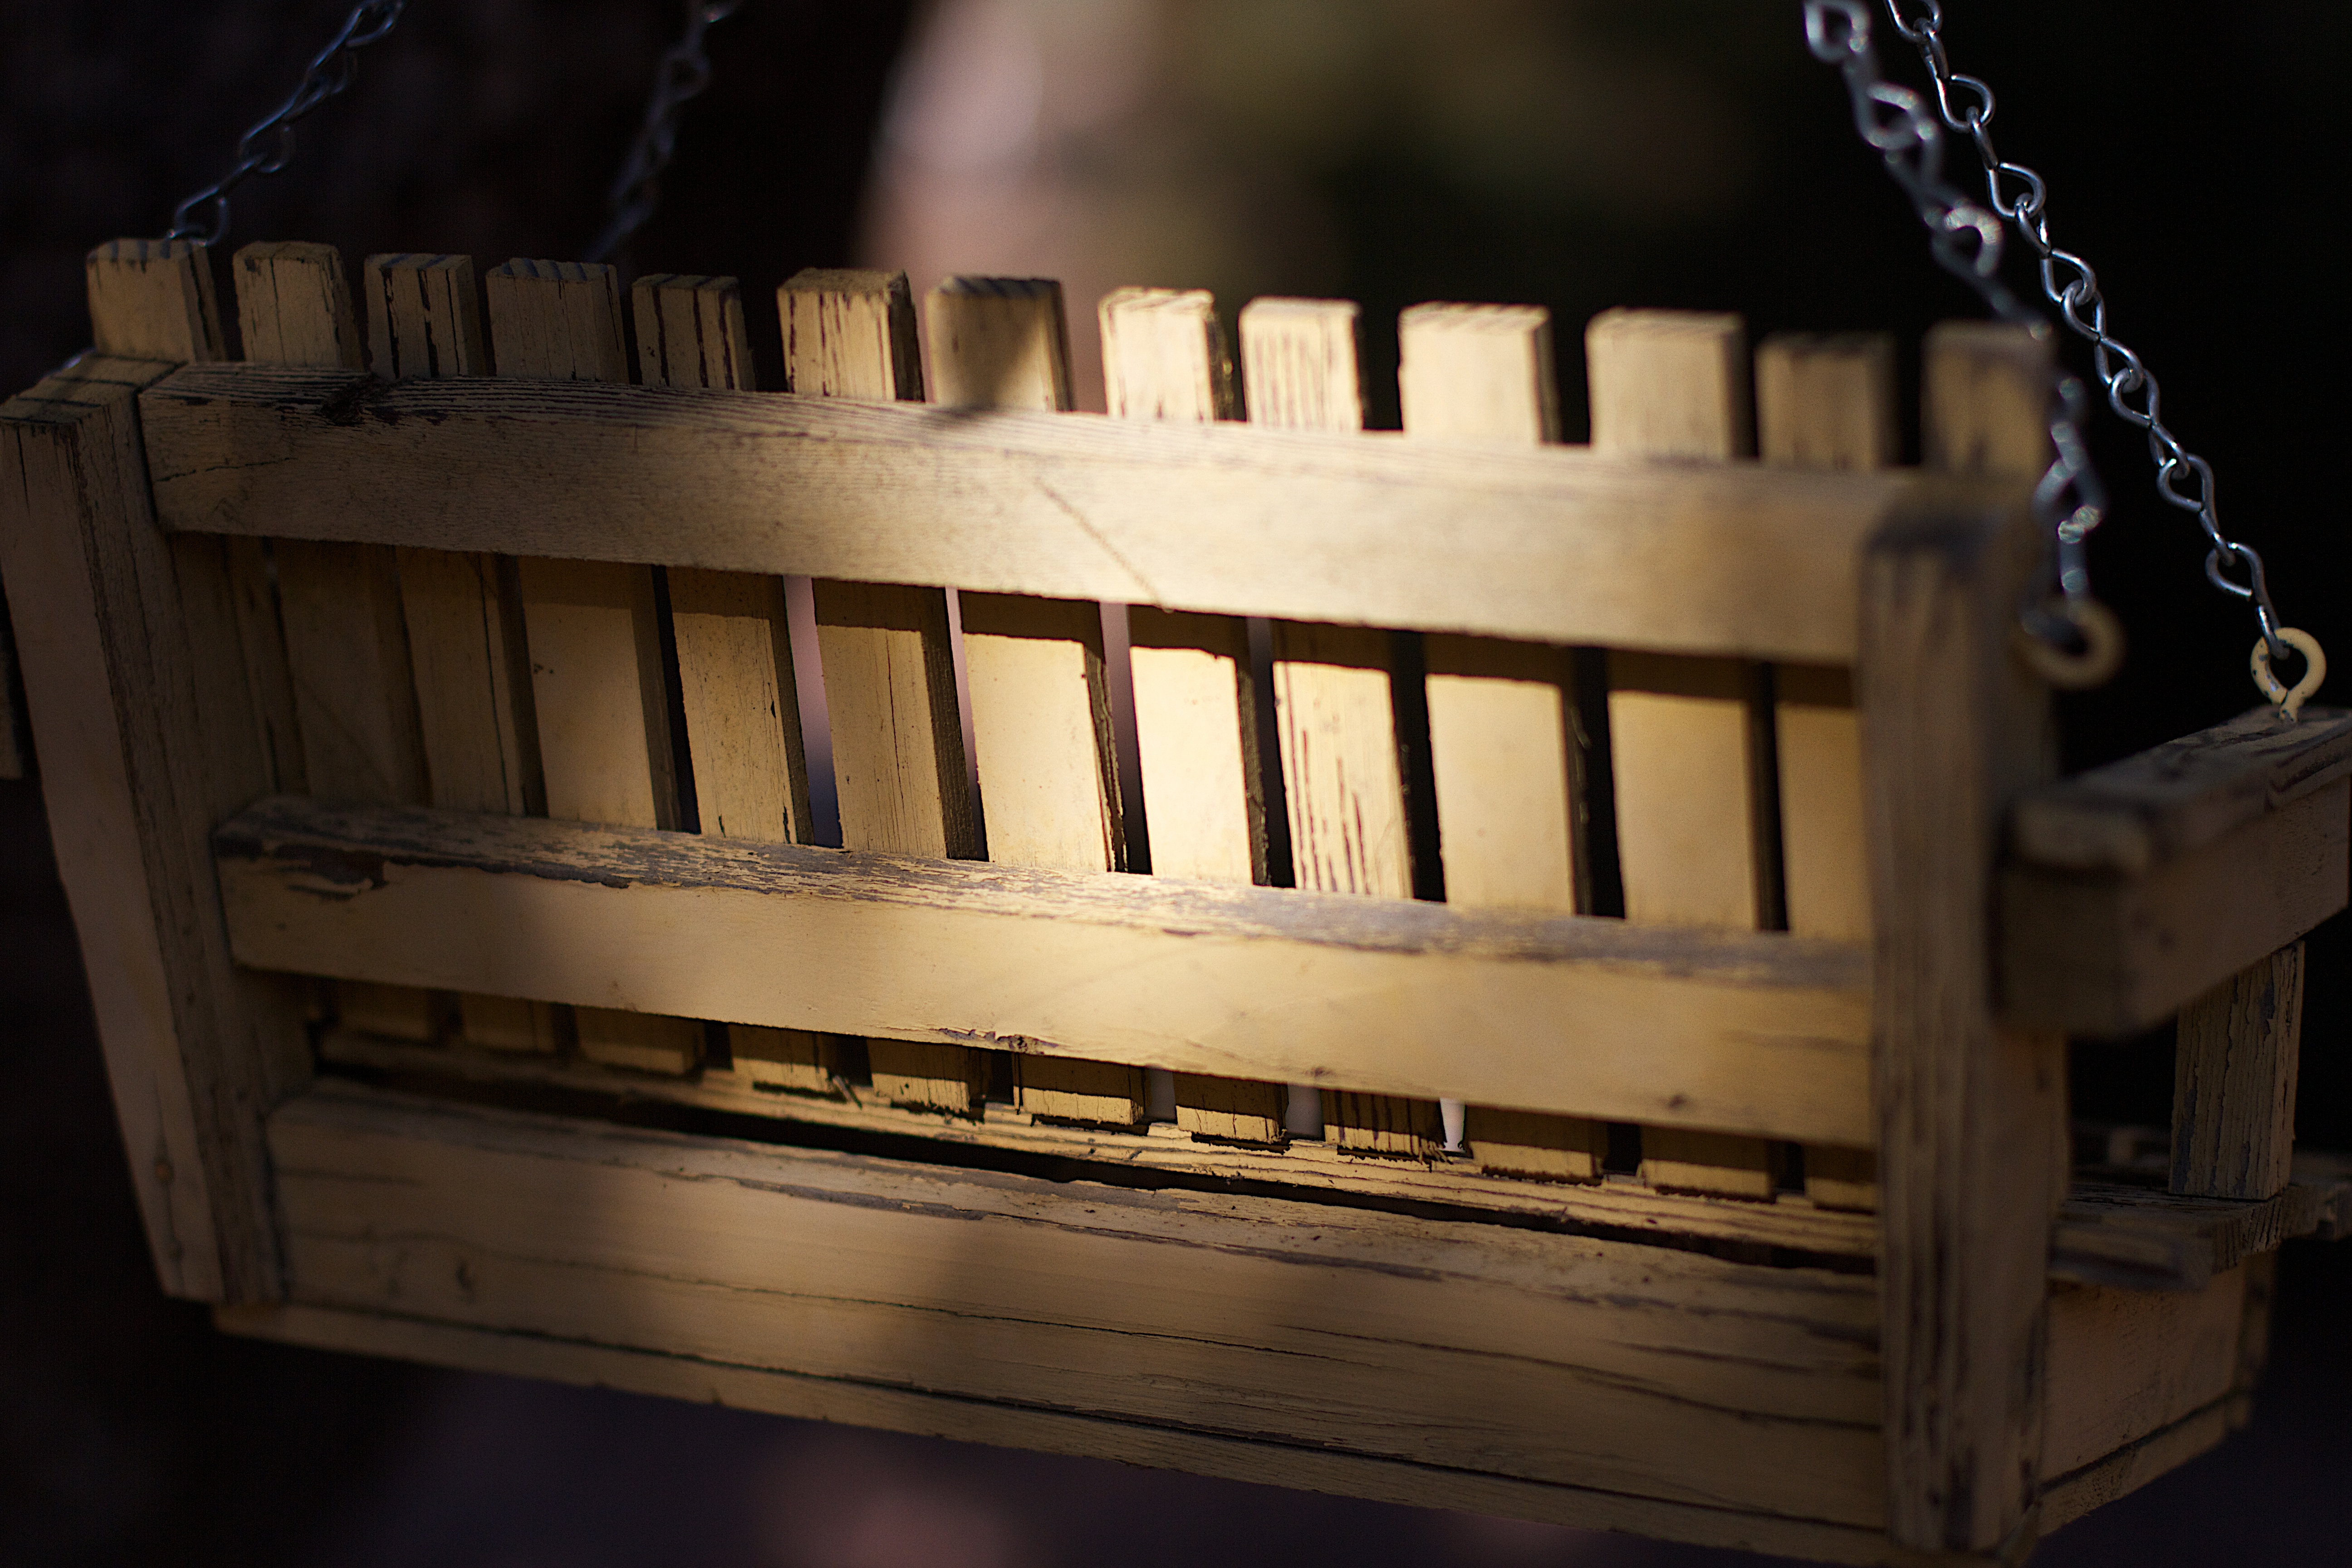
wood, furniture, product